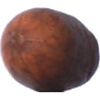
Label: nut_pecan